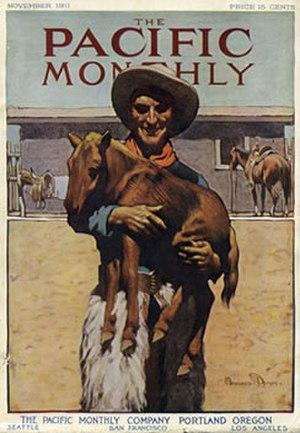
The Pacific Monthly était un mensuel américain.